Closed-circuit television

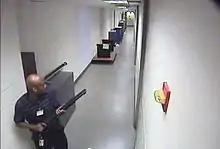
A CCTV captured the perpetrator of the Washington Navy Yard shooting, Aaron Alexis, during his rampage

In 2012, cities such as Manchester in the UK are using DVR-based technology to improve accessibility for crime prevention. In 2013, City of Philadelphia Auditor found that the $15 million system was operational only 32% of the time. There is anecdotal evidence that CCTV aids in detection and conviction of offenders; for example, UK police forces routinely seek CCTV recordings after crimes. Cameras have also been installed on public transport in the hope of deterring crime.